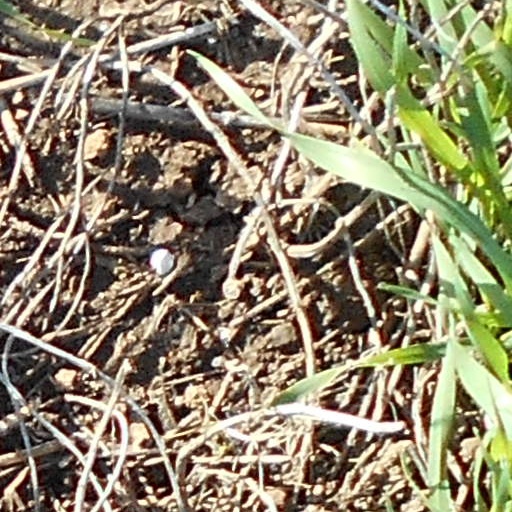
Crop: wheat